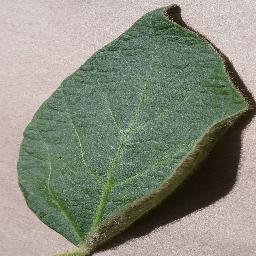
Label: Soybean___healthy